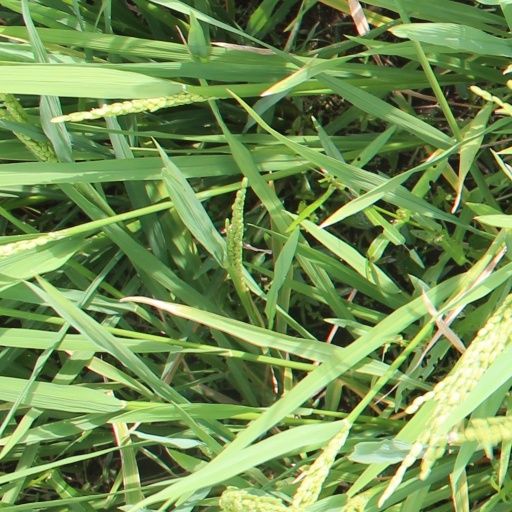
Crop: rice